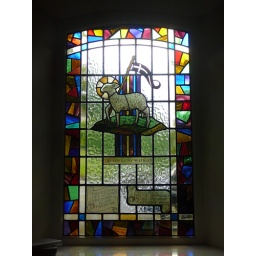
A beautiful stained glass window in Grassington Church.